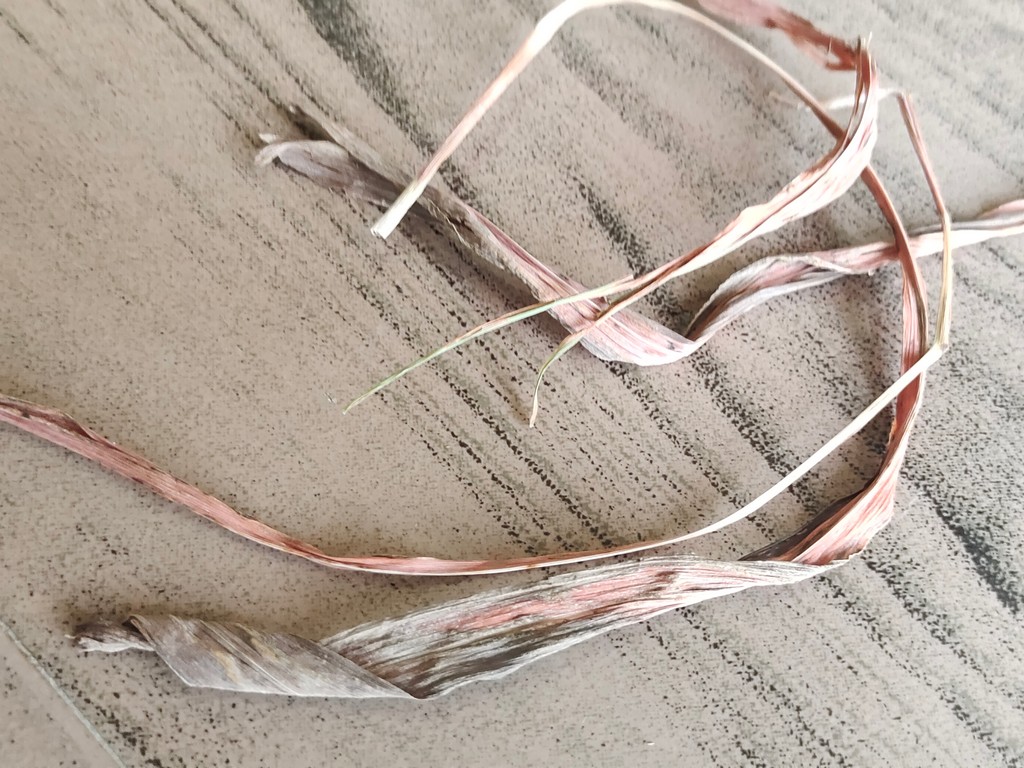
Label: Dried